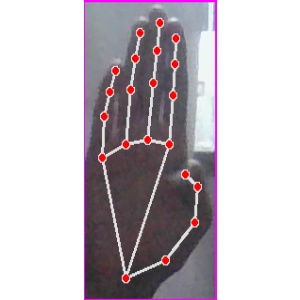
अक्षर: झ